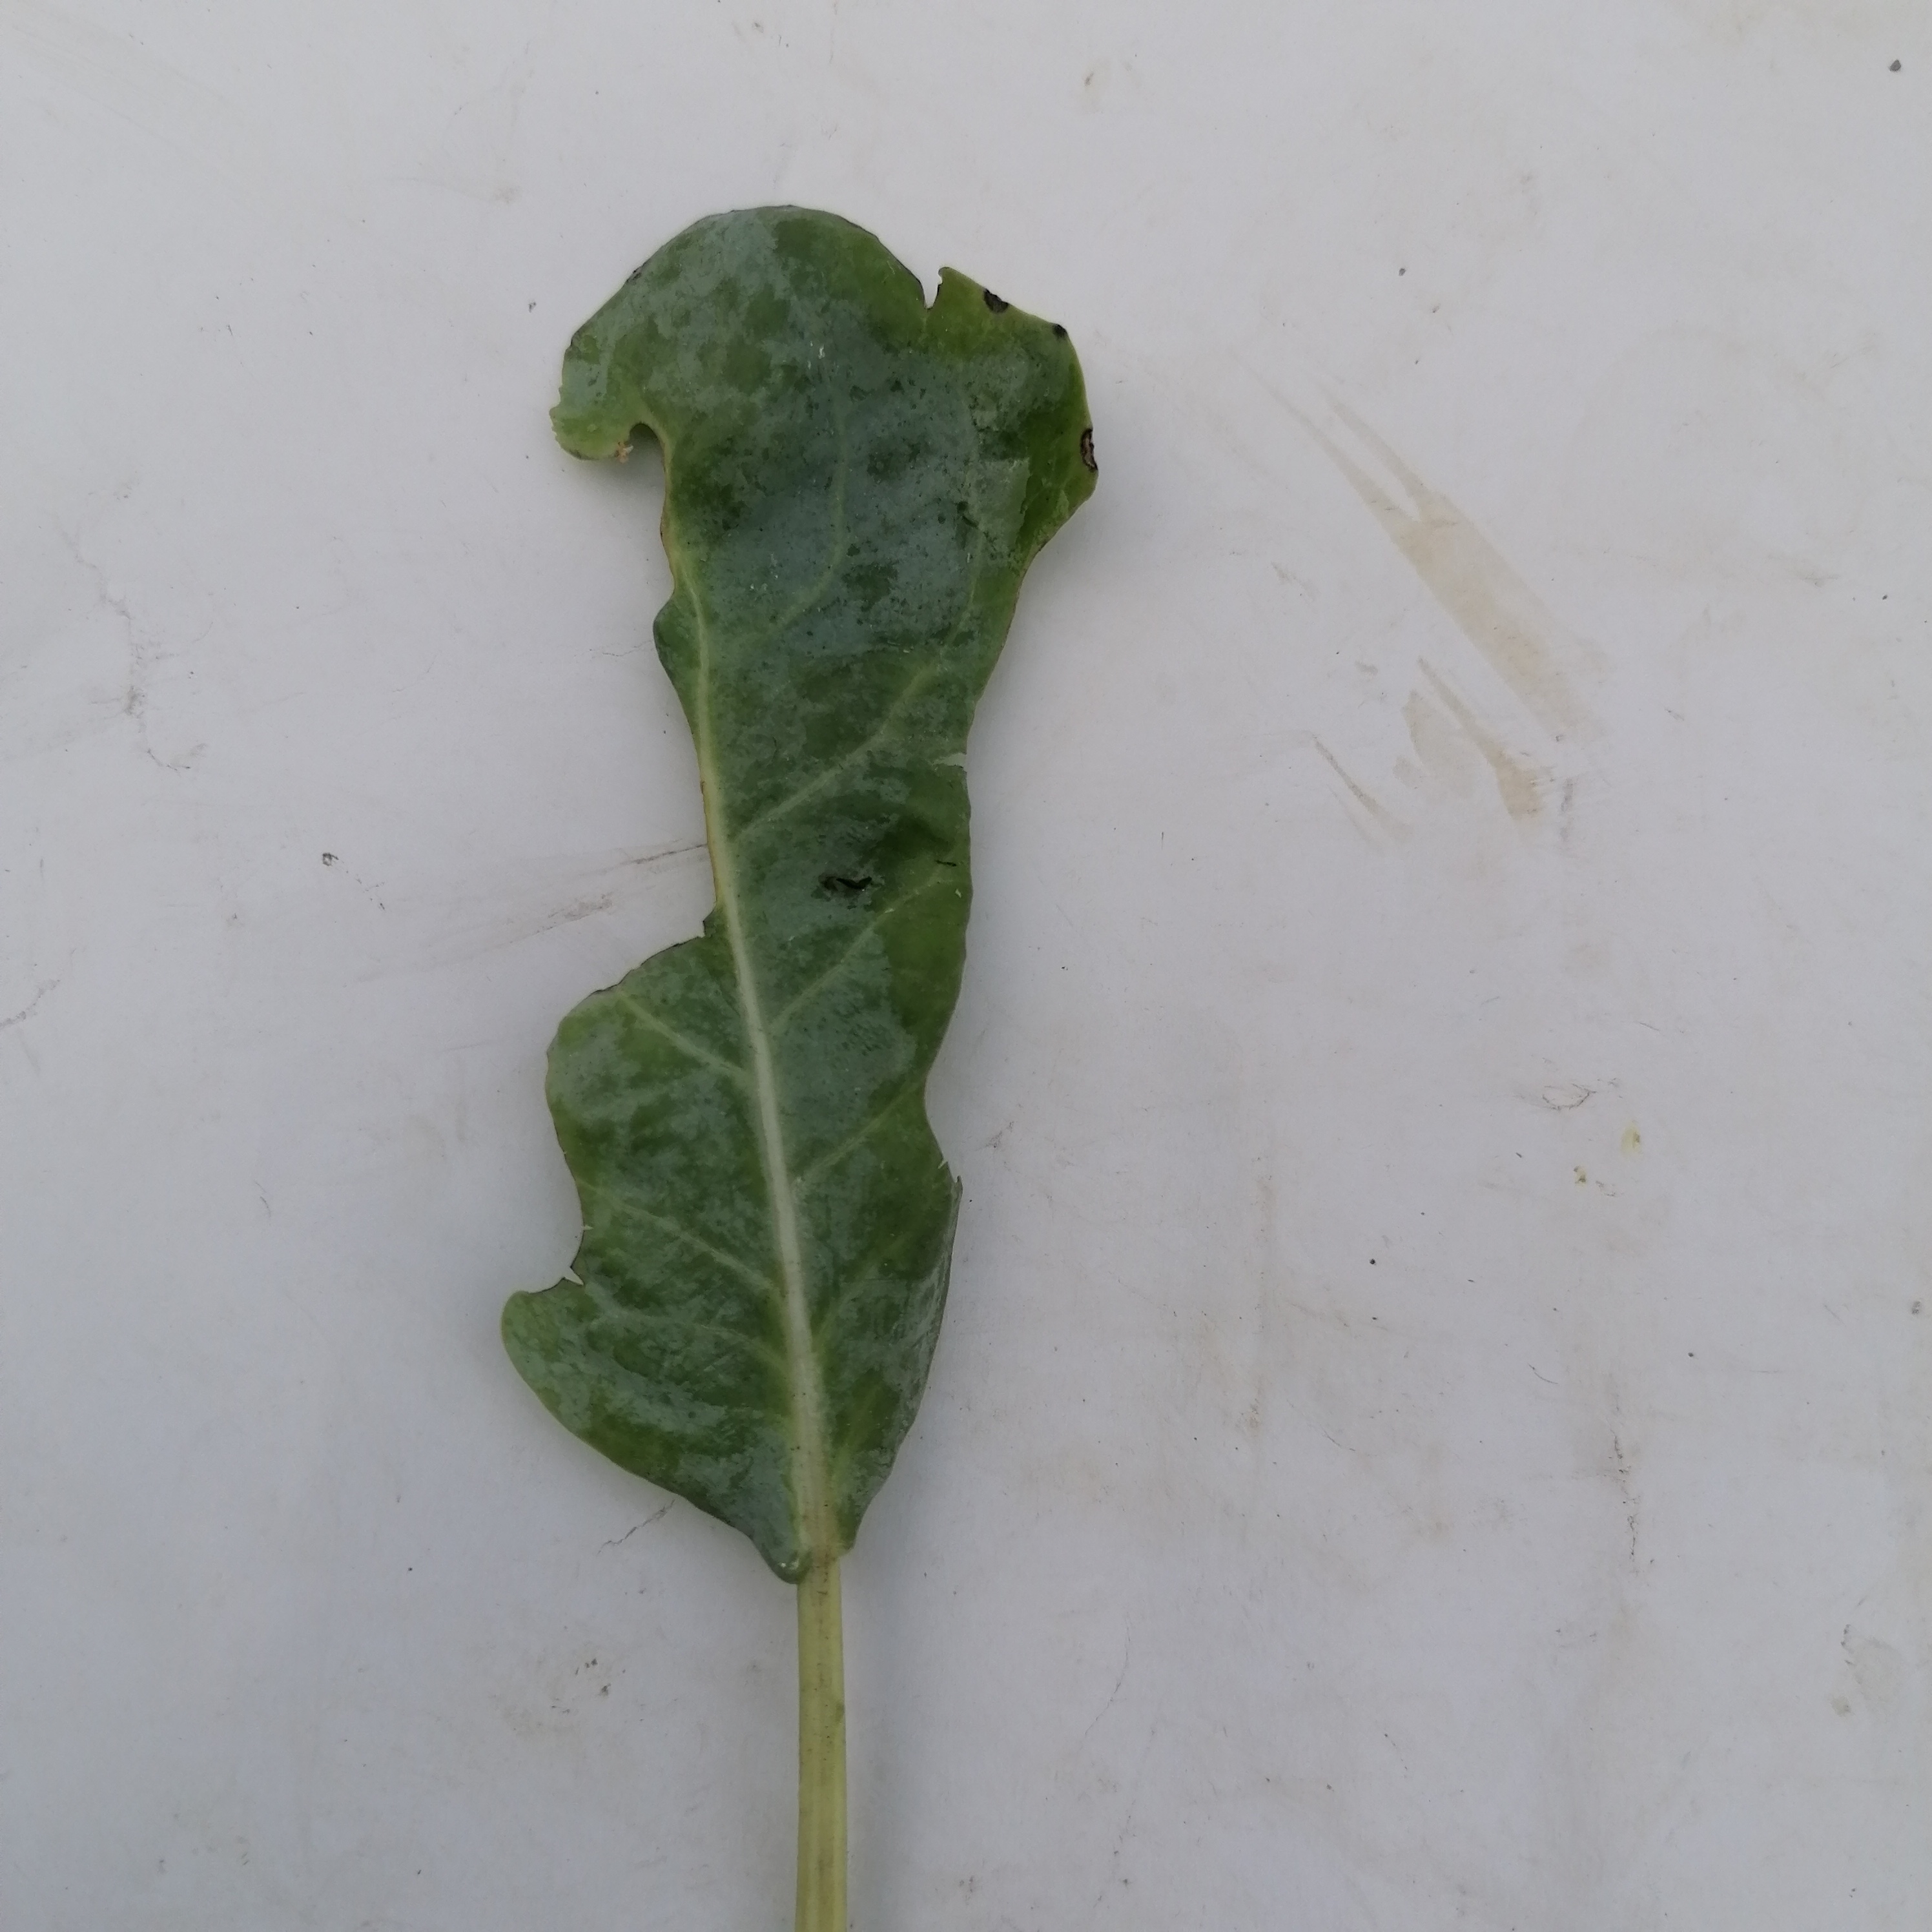
Label: Insect Hole